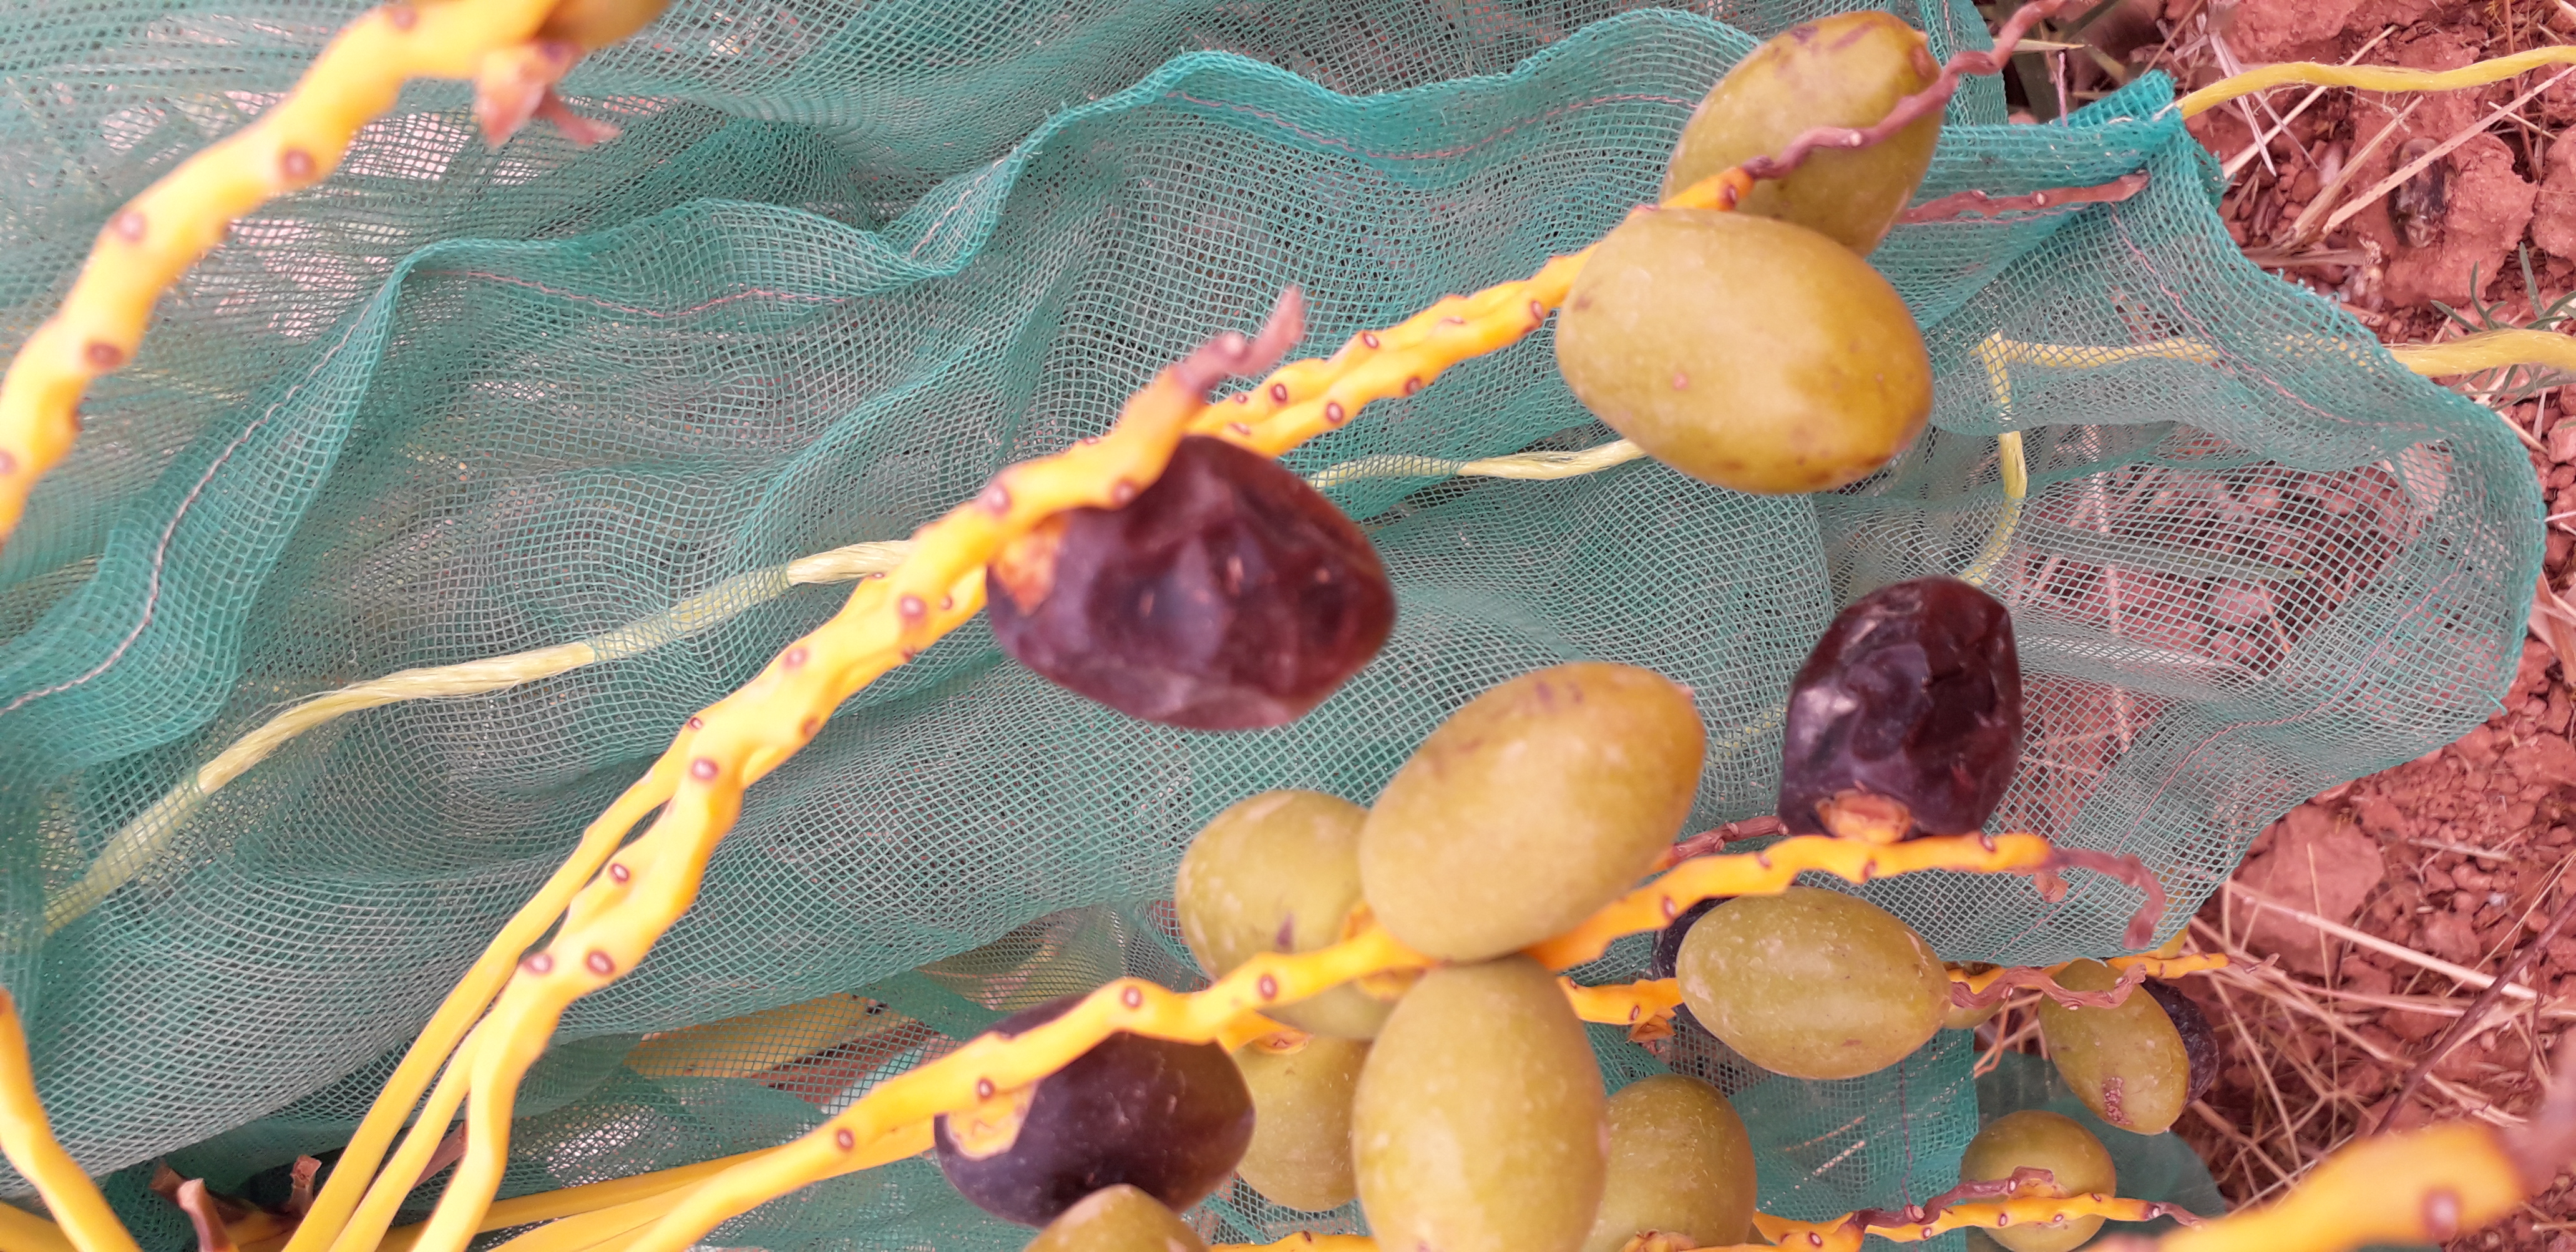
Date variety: kholt